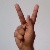
The image shows a hand gesture representing the letter 'K' in Indian Sign Language.